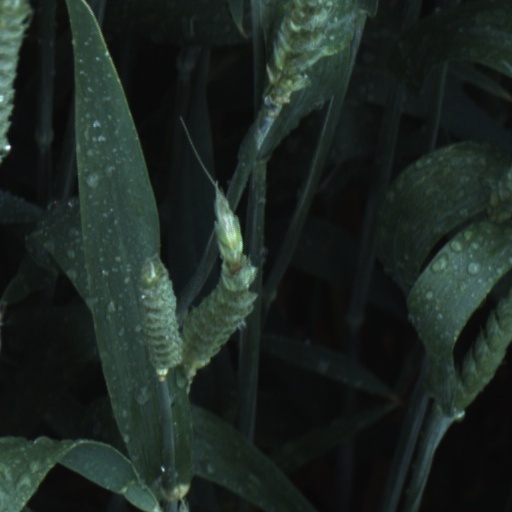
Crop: wheat